AMD Phenom

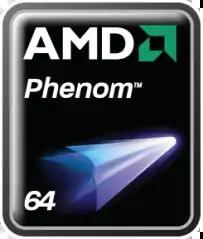

Phenom is the 64-bit AMD desktop processor line based on the K10 microarchitecture, in what AMD calls family 10h (10 hex, i.e. 16 in normal decimal numbers) processors, sometimes incorrectly called "K10h". Triple-core versions (codenamed "Toliman") belong to the Phenom 8000 series and quad cores (codenamed "Agena") to the AMD Phenom X4 9000 series. The first processor in the family was released in 2007.